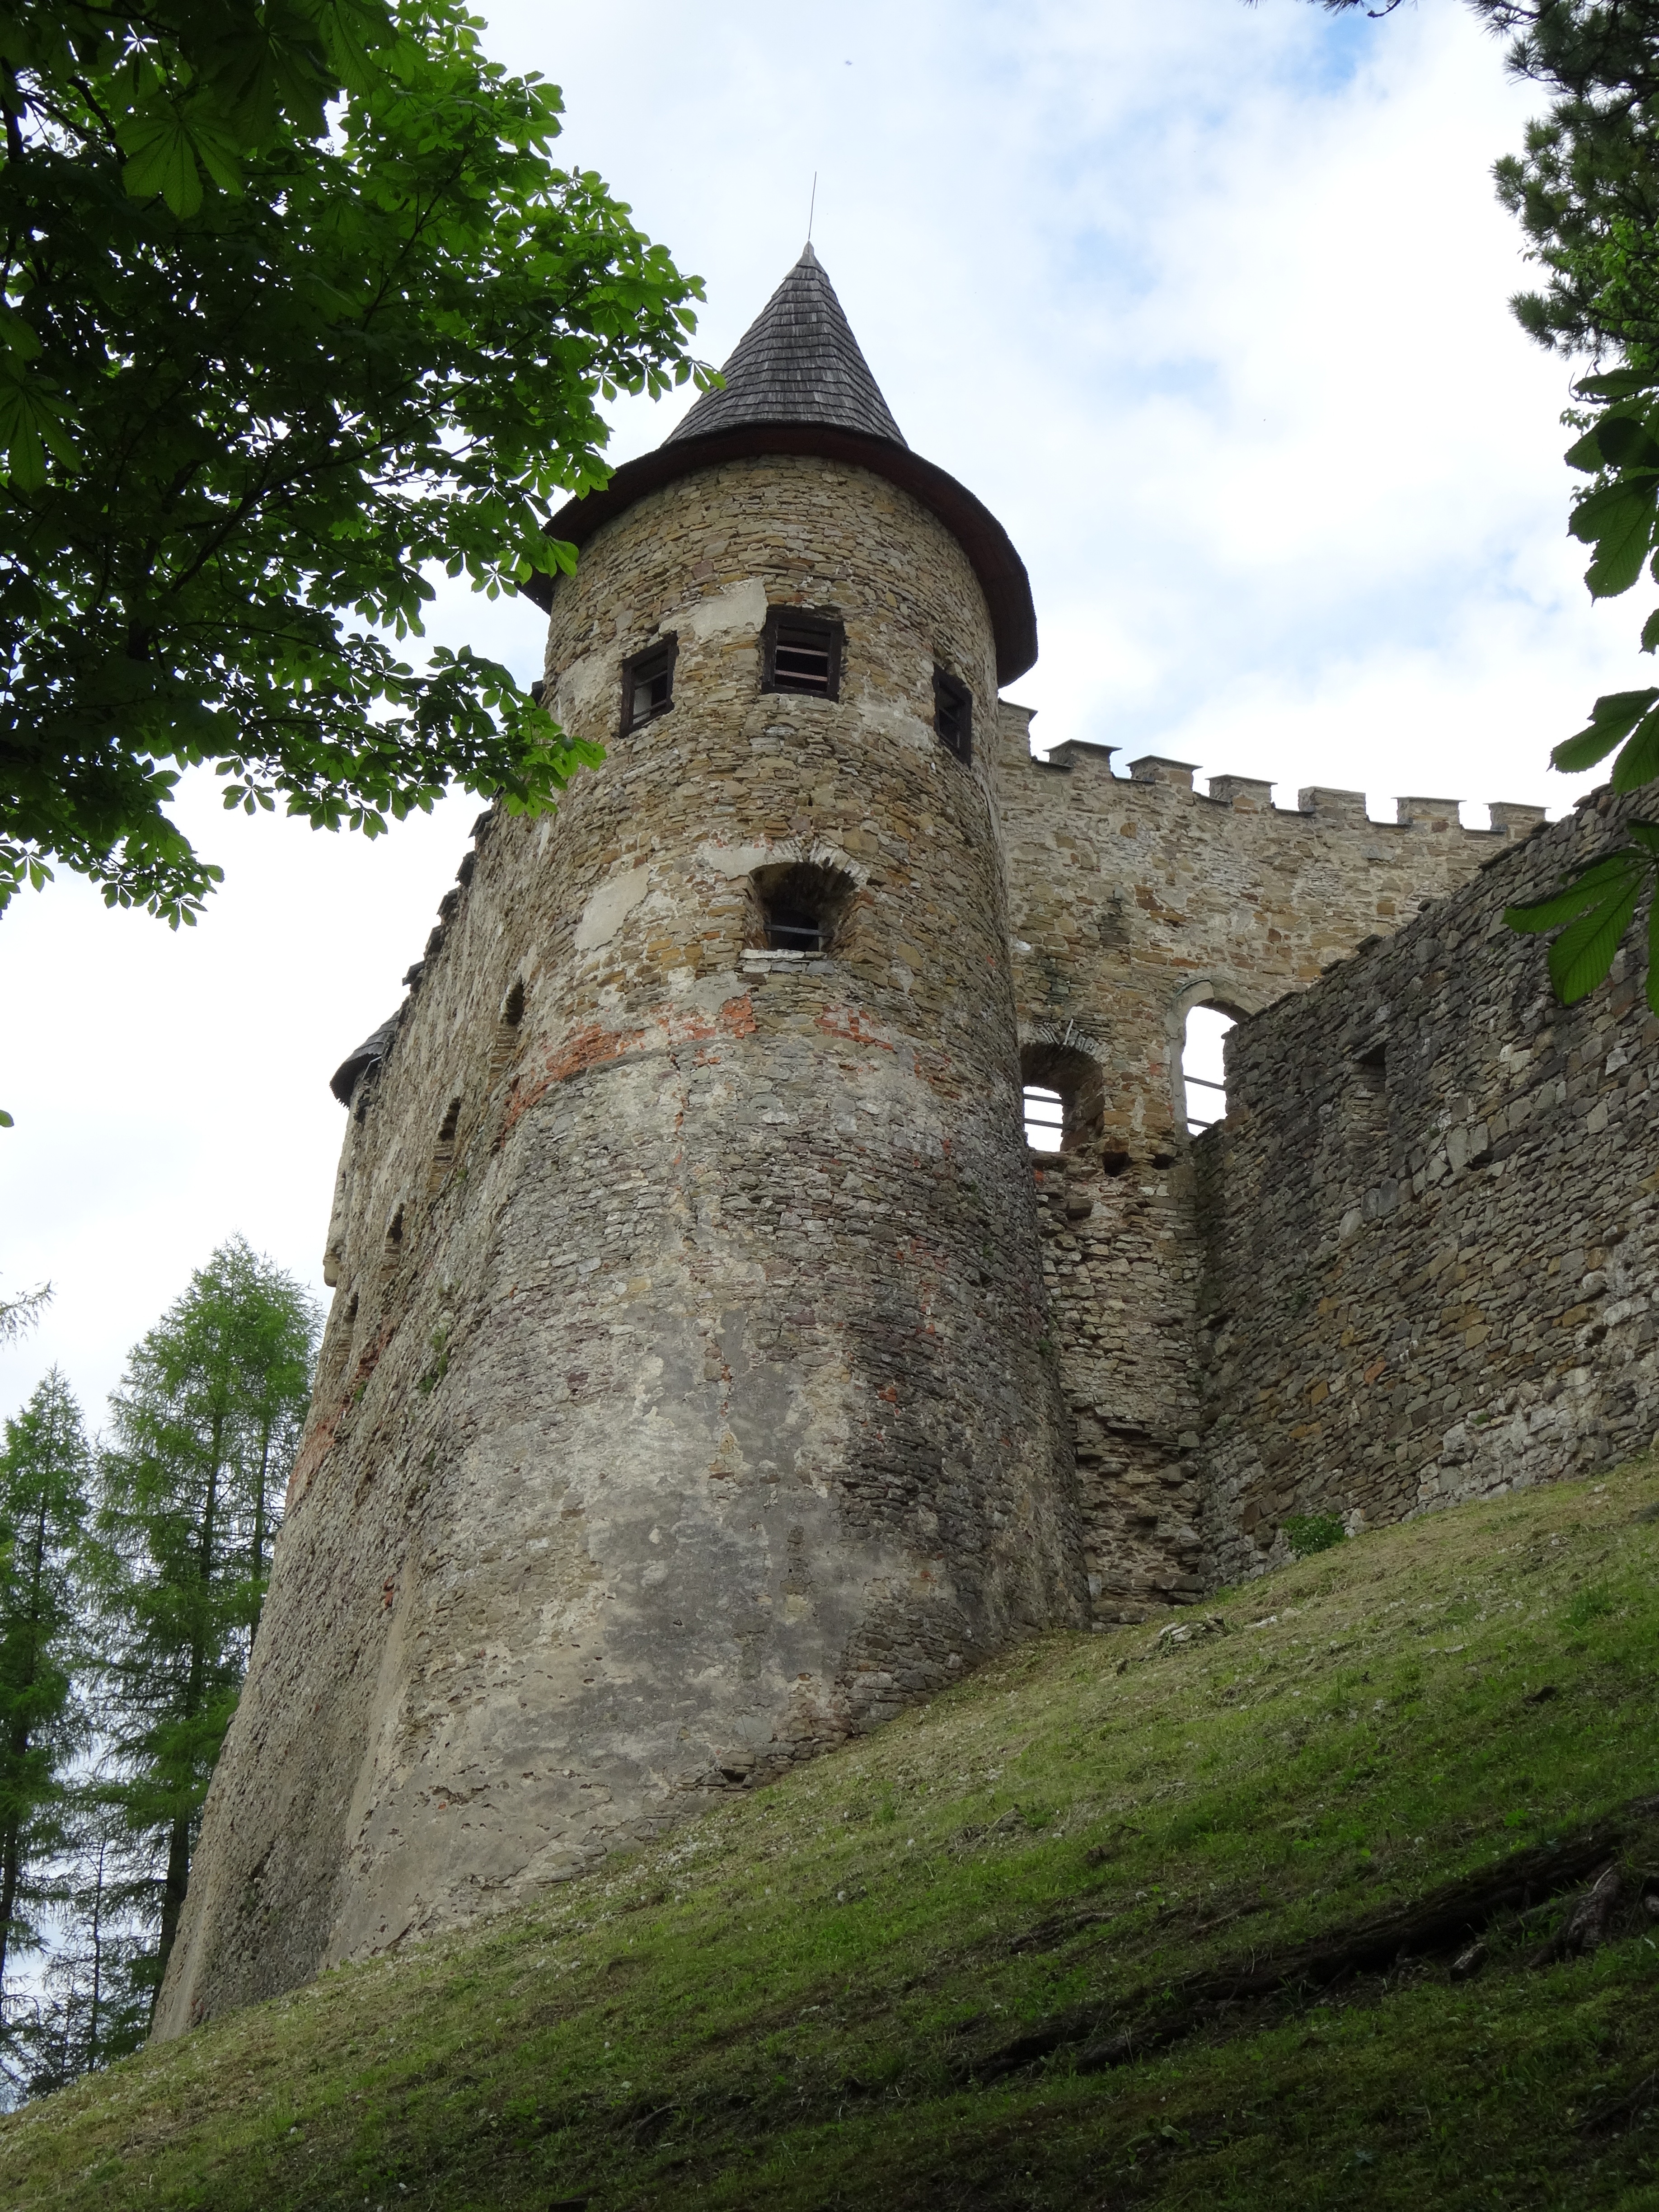
building, chateau, monument, tower, castle, chapel, fortification, place of worship, ruins, monastery, the museum, middle ages, the ruins of the, old lubovnia